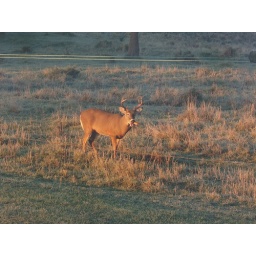
Buck in the field behind the house on a frosty morning